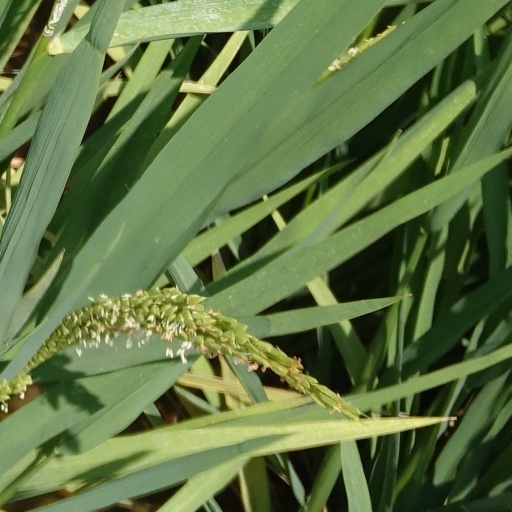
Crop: rice